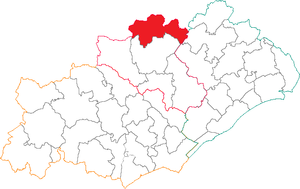
Situation du canton dans le département de l'Hérault.
Le canton du Caylar est une ancienne division administrative française située dans le département de l'Hérault, dans l'Arrondissement de Lodève. Il fait partie de la région naturelle du Larzac.